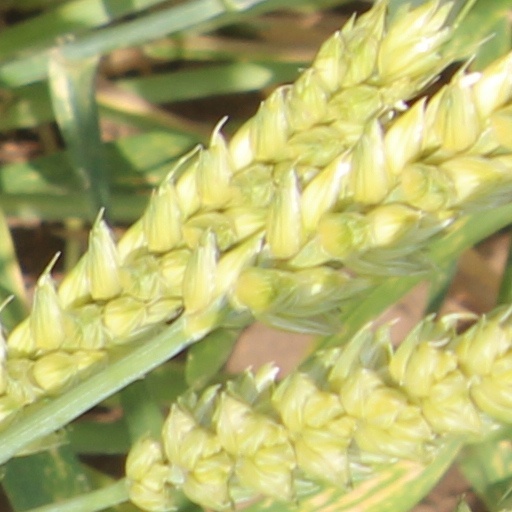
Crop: wheat